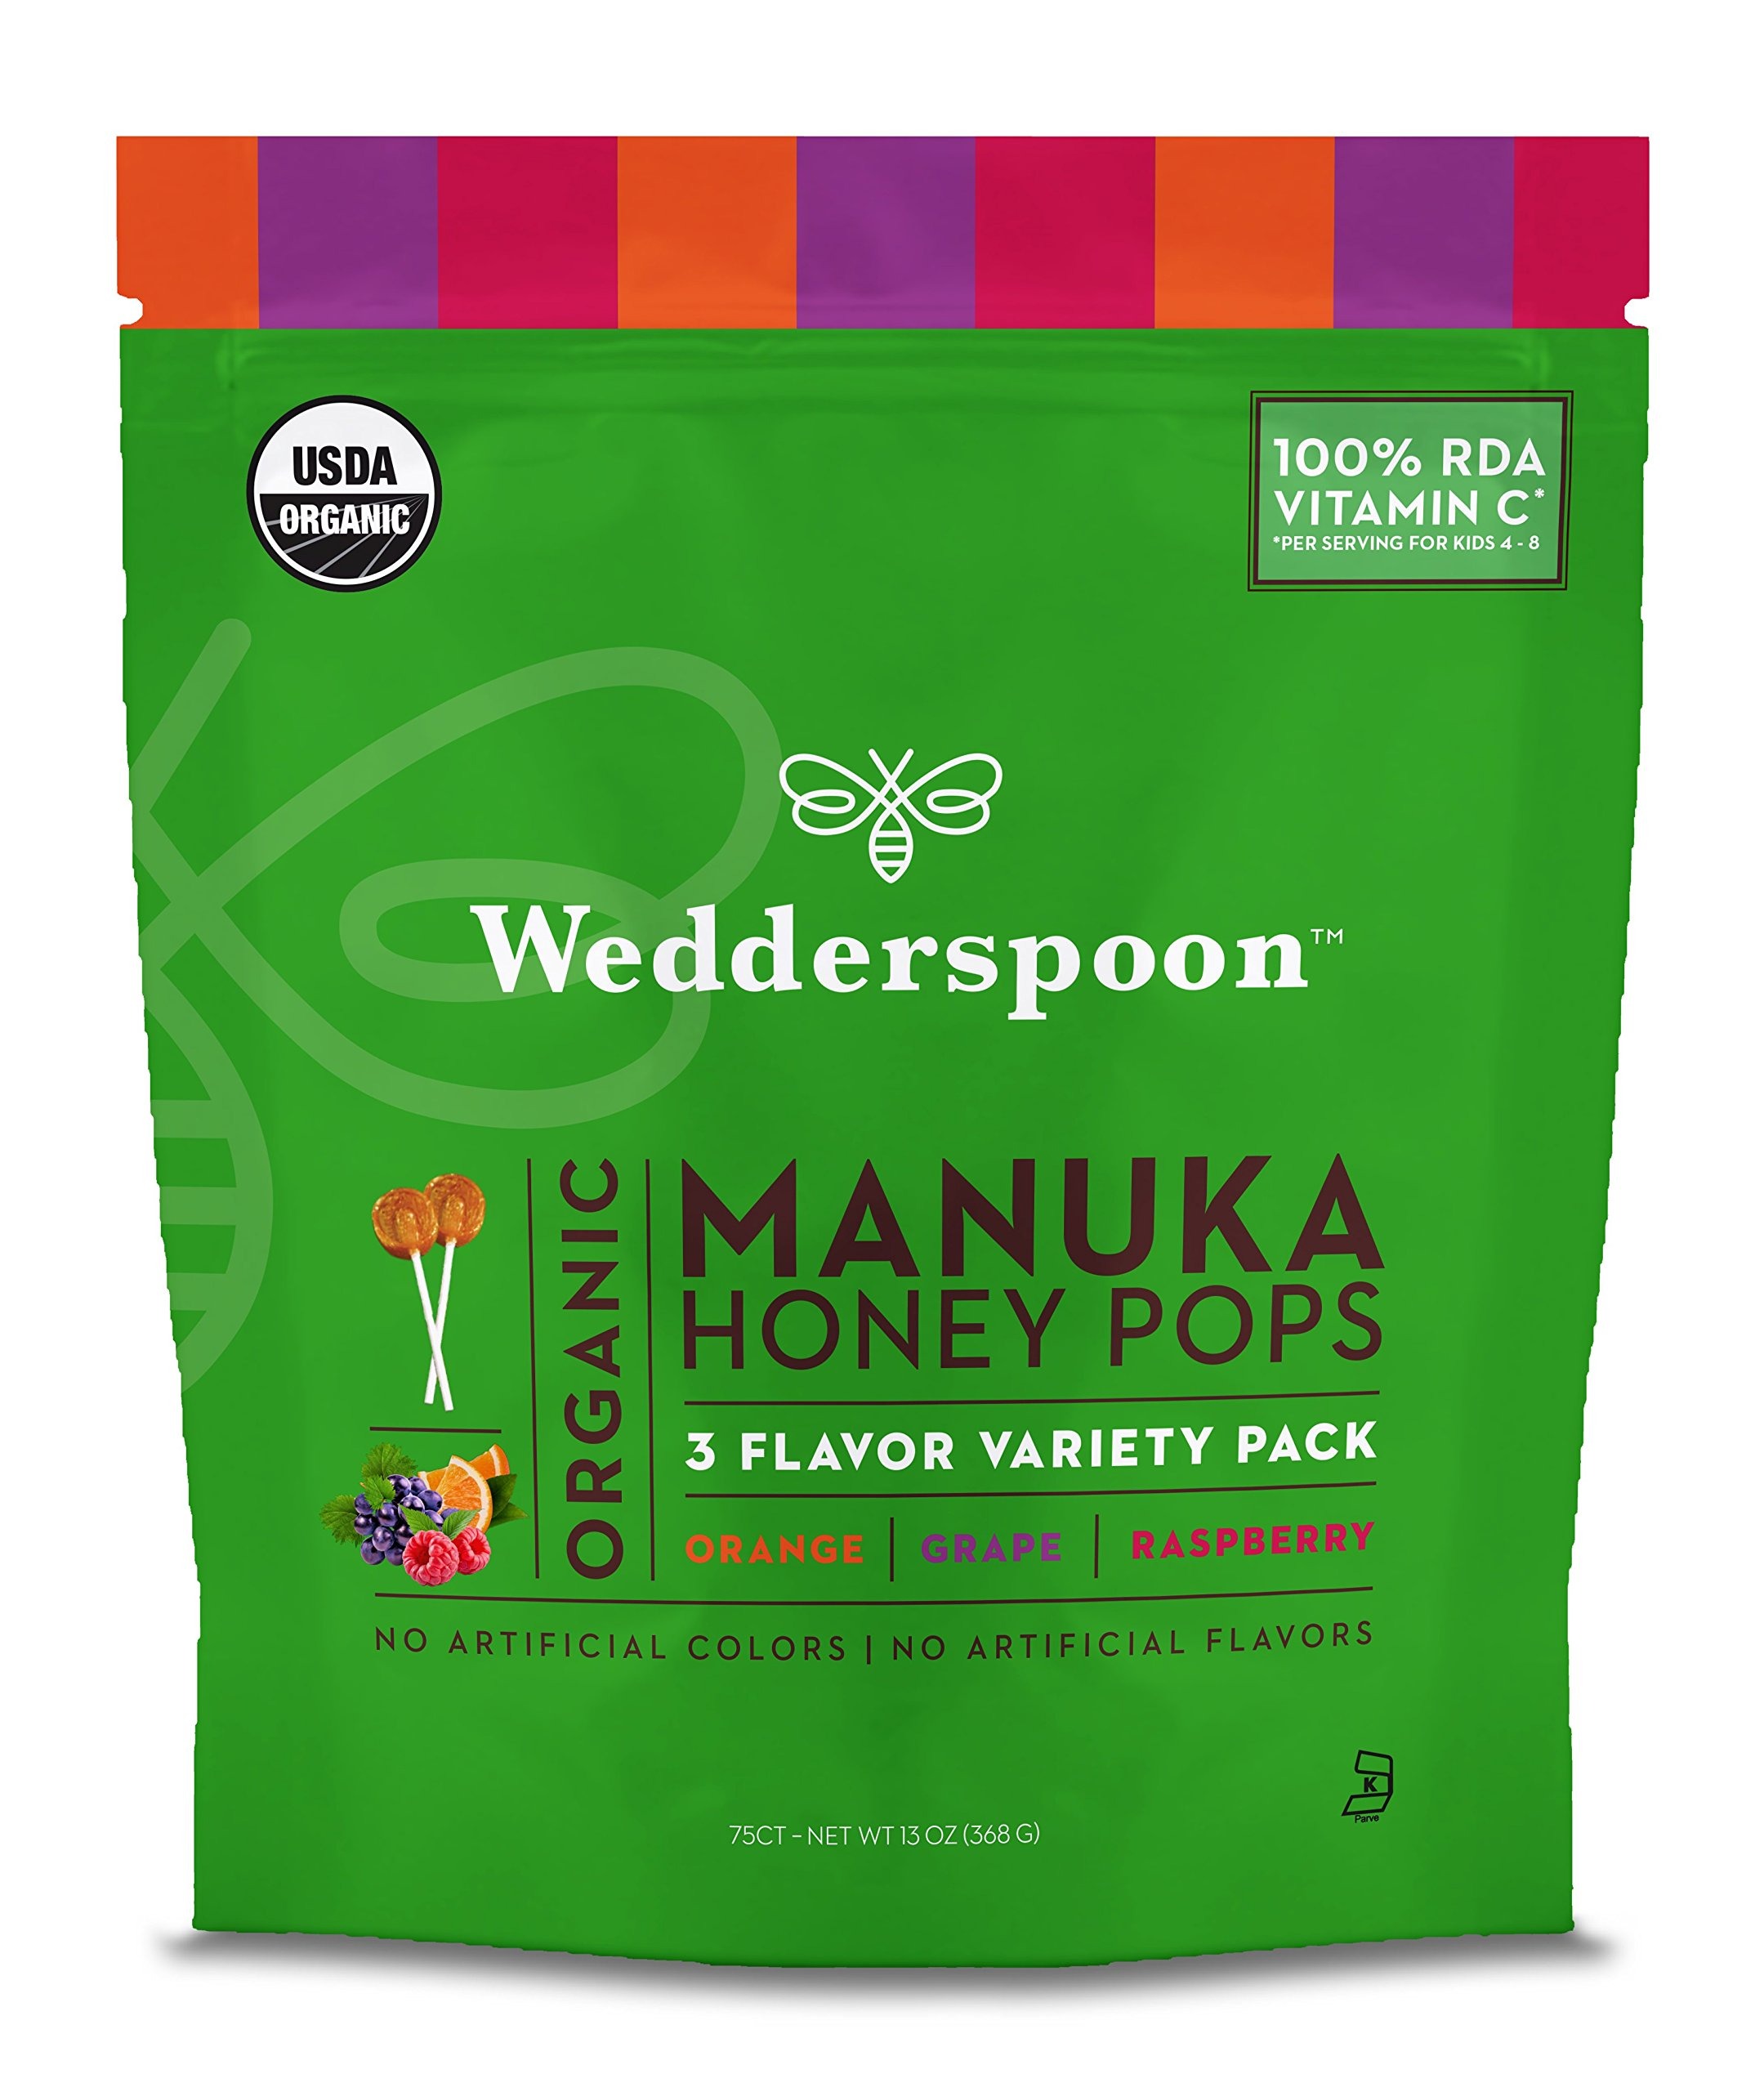
Item Name: Wedderspoon Organic Manuka Honey Pops for Kids Unpasteurized And Genuine New Zealand Honey With 100% RDA Vitamin C, Variety Pack, 13 Ounce, 75 Count (Pack of 1)
Bullet Point 1: NATURAL LOLLIPOPS: Enjoy a variety of 75 delicious, Manuka honey lollipops. Each pack comes with 25 Raspberry, Orange, and Grape flavored lollipops. All lollipops are USDA certified organic containing no artificial flavors or colors.
Bullet Point 2: WELLBEEING: A healthy, kid-friendly alternative to candy without sacrificing any of the flavor. Suitable for children ages 4 and up. Enjoy the health benefits and great flavor of Manuka honey lollipops as they work in harmony to protect your well-beeing.
Bullet Point 3: NATURE’S BEST INGREDIENTS: Organic cane syrup, organic Manuka honey, organic brown rice syrup, citric acid, ascorbic acid, and natural flavor (orange, raspberry, grape)
Bullet Point 4: NEW ZEALAND HONEY BEES: Over a period of six weeks, New Zealand honey bees are hard at work producing tons of honey consumed globally every year. Our honey is raw, Non-GMO verified and every jar is sourced, packed and sealed in New Zealand for the ultimate in authentic quality.
Bullet Point 5: RAW HONEY: If you enjoy honey from Nature Nate's, Steens, Manuka Doctor, Kiva, Comvita, Manuka Health, Three Peaks, Manukora, Happy Valley, & Bee’s Inn – Try Wedderspoon’s variety of delicious natural honey products and you will never go back!
Value: 13.0
Unit: ounce

Price: 9.58